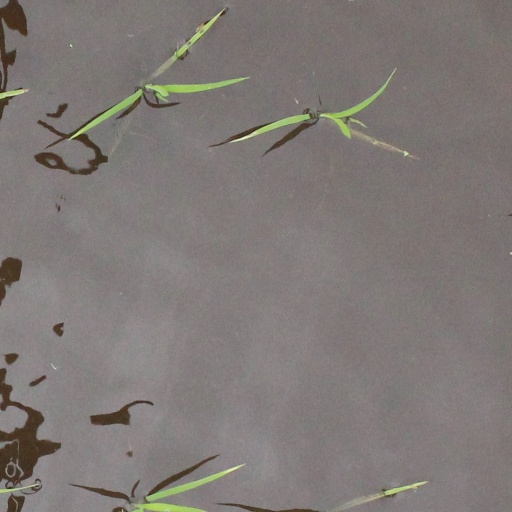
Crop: rice